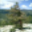
Label: pine_tree